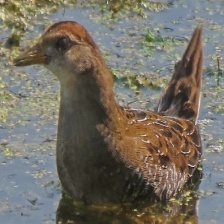
Species: SORA
Scientific name: PORZANA CAROLINA
ImageNet parent category: european_gallinule